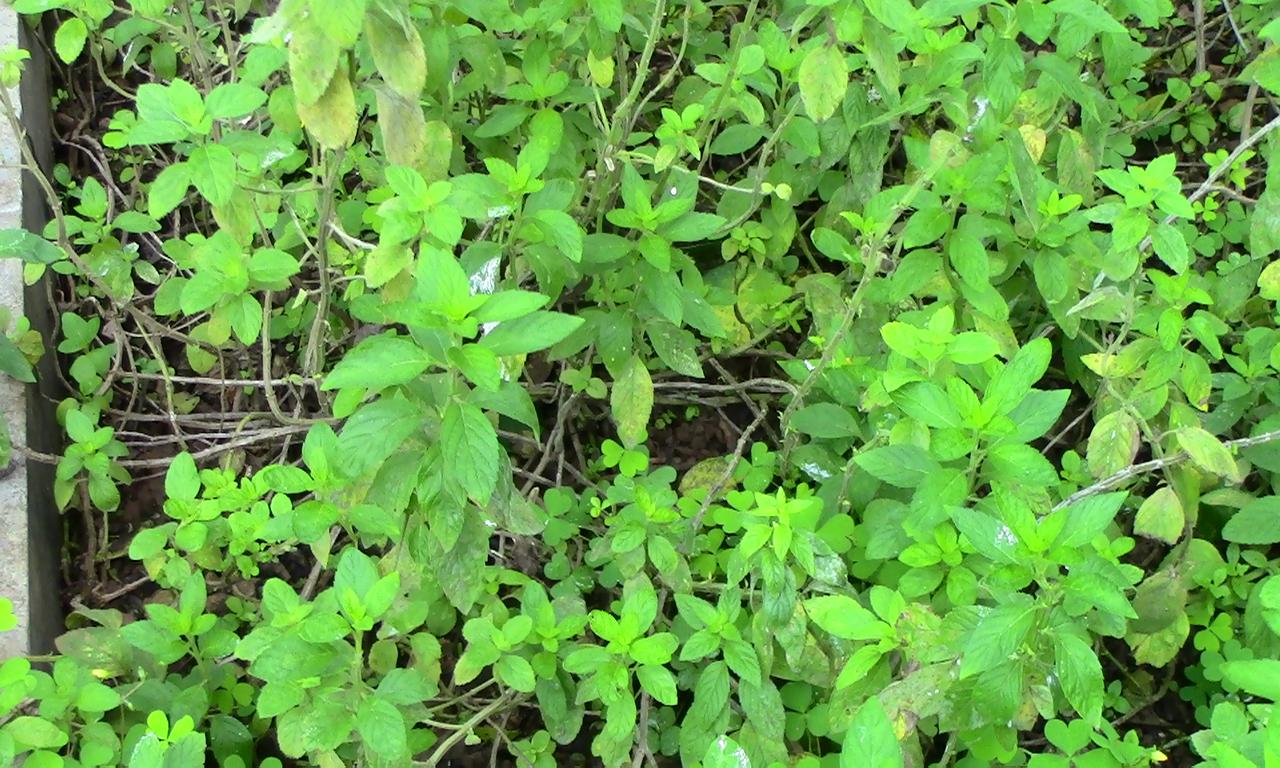
Label: Sunlight